Displays2Go

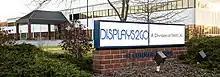
Headquarters in Fall River, MA.

Their catalog business quickly grew, forcing the company to acquire a larger warehouse. In 1997, plans were made to build a new 45,000 sq. ft plant near the company's location on Market St. in Warren, RI, but Warren's water main expansion fell 1600 feet short of where the Pattons planned to build the new warehouse, preventing its construction. Later that year, a purchase and sales agreement was signed on a second location in Warren for an estimated $1.4 million, but it fell through for undisclosed reasons. In 2000, GPA started building a 261,000 sq. ft warehouse and office building in Bristol, RI.